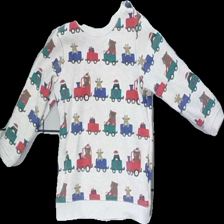
View: front
Type: Sweater
Category: Children
Brand: H&M
Colors: Blue, Green, Red, Multicolor
Material: 72% cotton 28% polyester
Pattern: Animal print
Cut: Regular
Size: 92
Season: Winter
Price range: <50
Recommended usage: Export